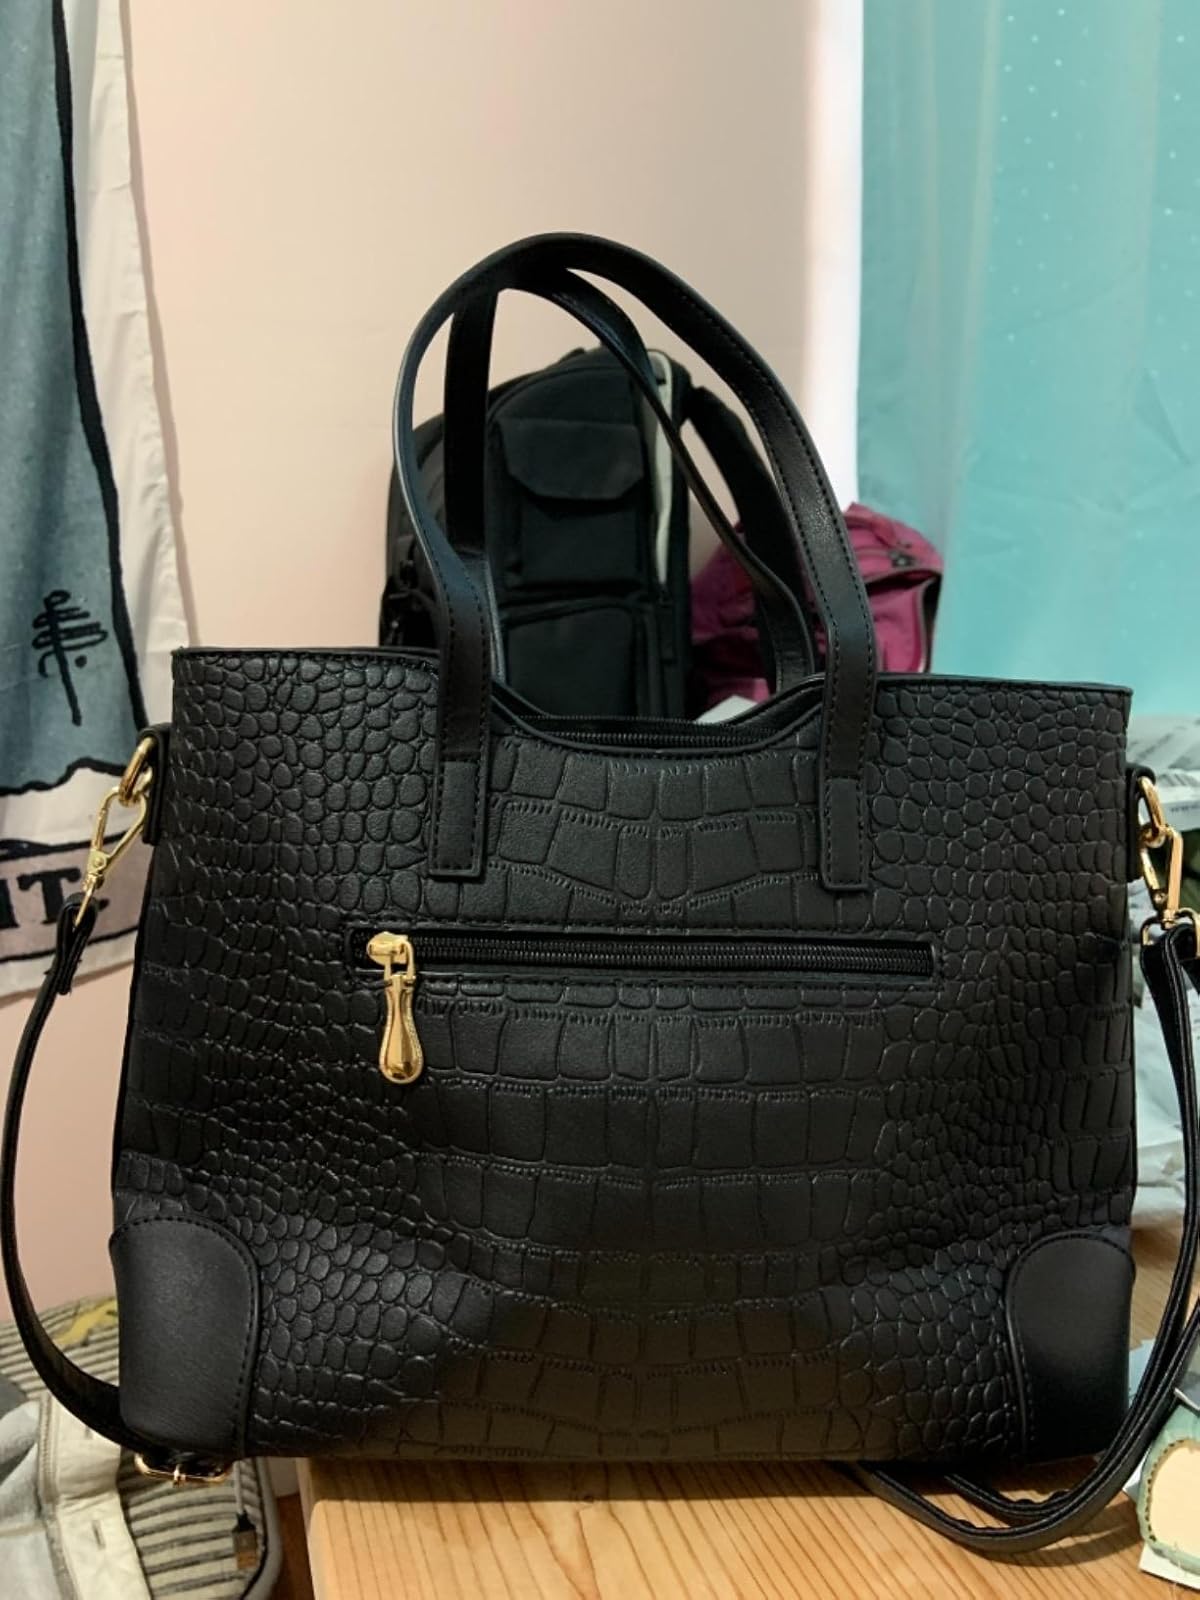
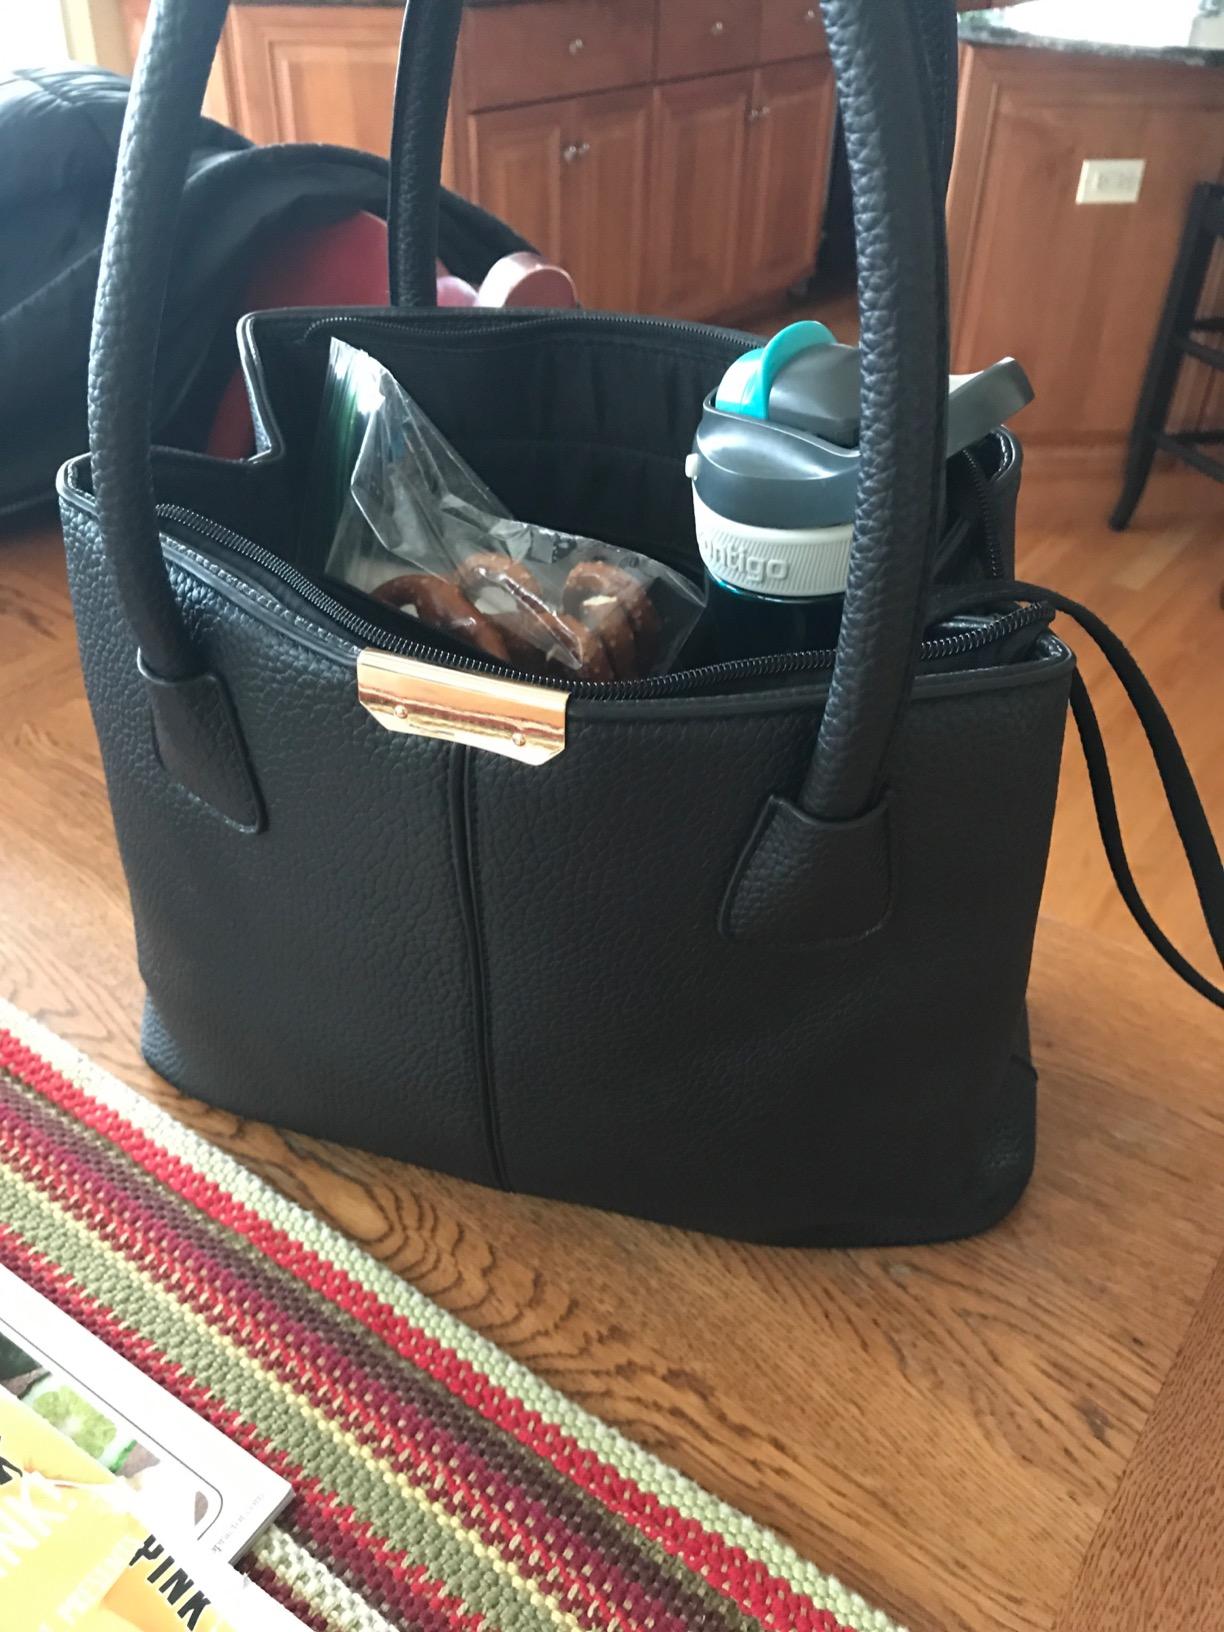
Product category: accessories_handbag
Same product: no